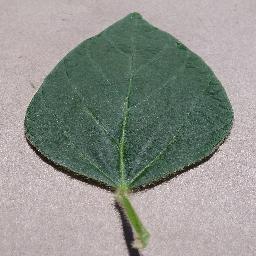
Label: Soybean___healthy